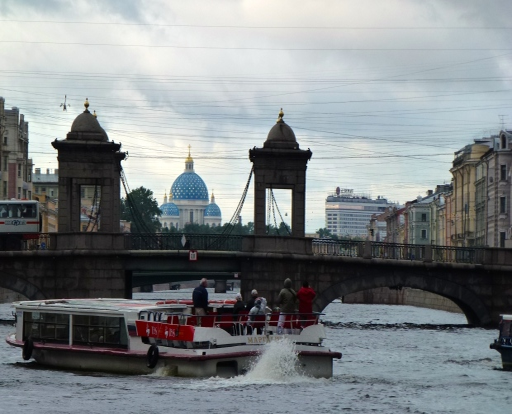
there are numerous canals and rivers .